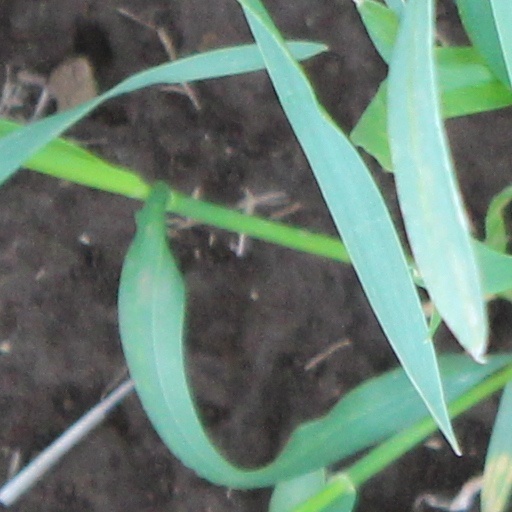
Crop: wheat